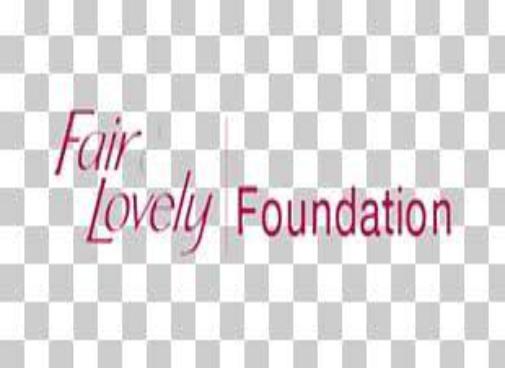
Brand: Fair and Lovely
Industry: Necessities